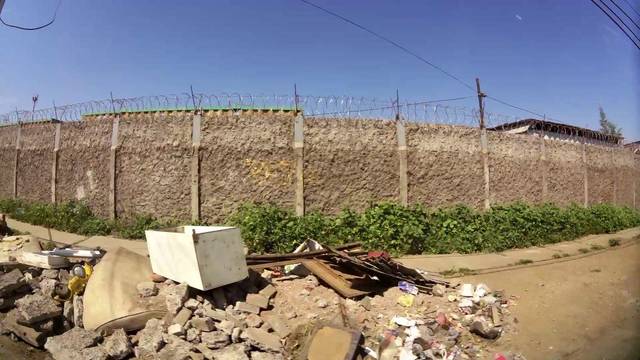
Region: Chile
Coordinates: -33.49, -70.726